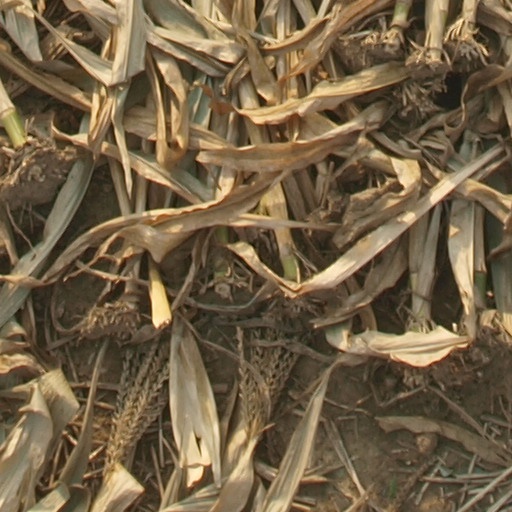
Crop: maize; corn